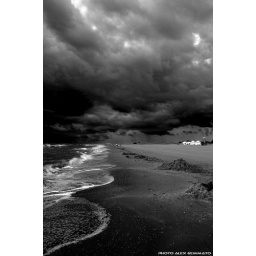
heavy clouds over the beach